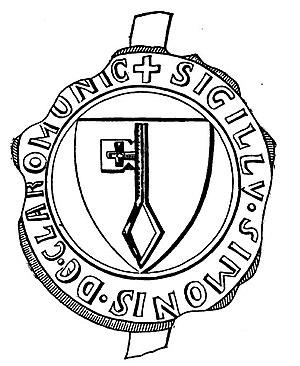
Blason des seigneurs de Clefmont
Simon IV de Clefmont est seigneur de Clefmont à la fin du XIIᵉ siècle et au début du XIIIᵉ siècle. Il est le fils de Simon III de Clefmont, seigneur de Clefmont, et de Béatrix de Champlitte.
Simon III de Clefmont est seigneur de Clefmont à la fin du XIIᵉ siècle. Il est le fils de Robert Wichard de Clefmont, comte de Clefmont, et de Béatrix de Vignory.